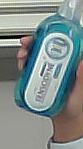
Product: sensodyne_mouthwash